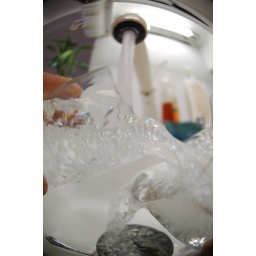
Ian insisted I take a picture of water flowing between these glasse in the sink